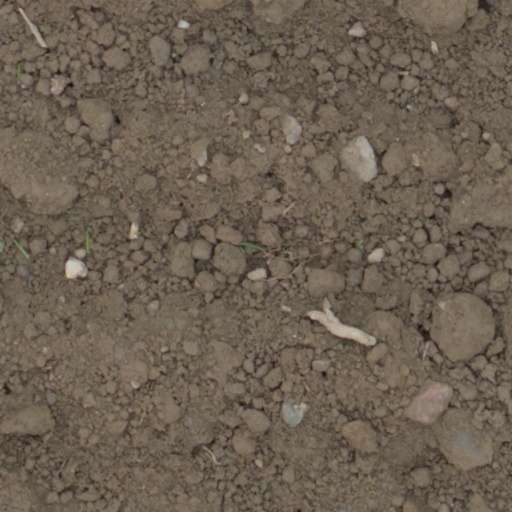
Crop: wheat